Halley Armada

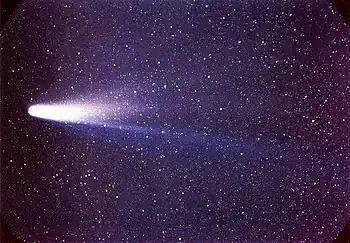
Halley's Comet in 1986

The Halley Armada is the name of a series of space probes, five of which were successful, sent to examine Halley's Comet during its 1986 sojourn through the inner Solar System, connected with apparition "1P/1982 U1". The armada included one probe from the European Space Agency, two probes that were joint projects between the Soviet Union and France and two probes from the Institute of Space and Astronautical Science in Japan. Notably, NASA did not contribute a probe to the Halley Armada.